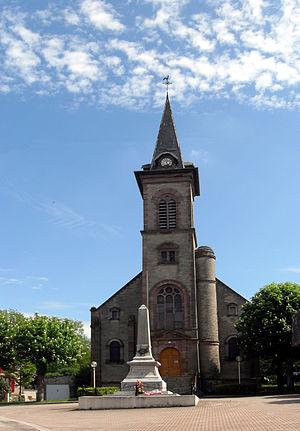
L'église Saint-Laurent de La Verrière, commune de Portieux, côté nord
Portieux est une commune française située dans le département des Vosges en région Grand Est.